Charles Heber Dickerman

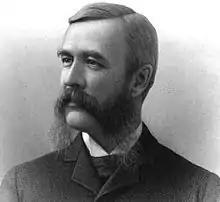
Dickerman in 1911

Charles Heber Dickerman (February 3, 1843 – December 17, 1915) was a Democratic member of the U.S. House of Representatives from Pennsylvania.